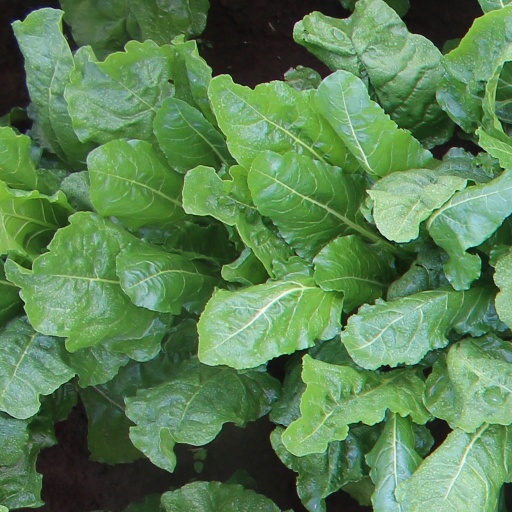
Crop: sugar beet